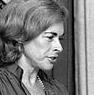
Age: 50